Daiku no Hatō

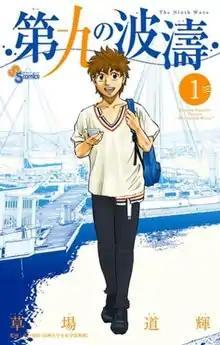
First volume cover, featuring Minato Ebihara

is a Japanese manga series written and illustrated by . It was serialized in Shogakukan's manga magazine from April 2017 to April 2023, with its chapters collected in 24 volumes.